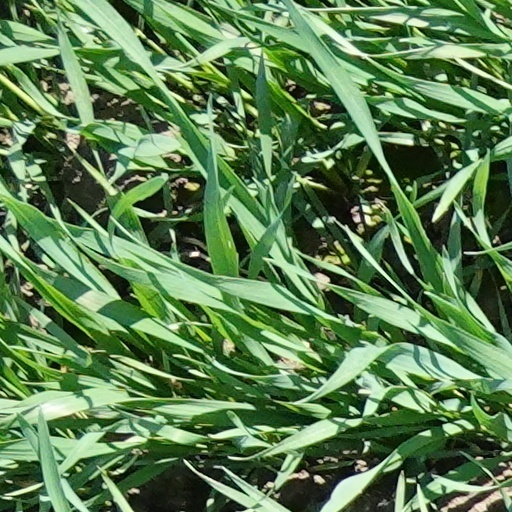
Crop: wheat